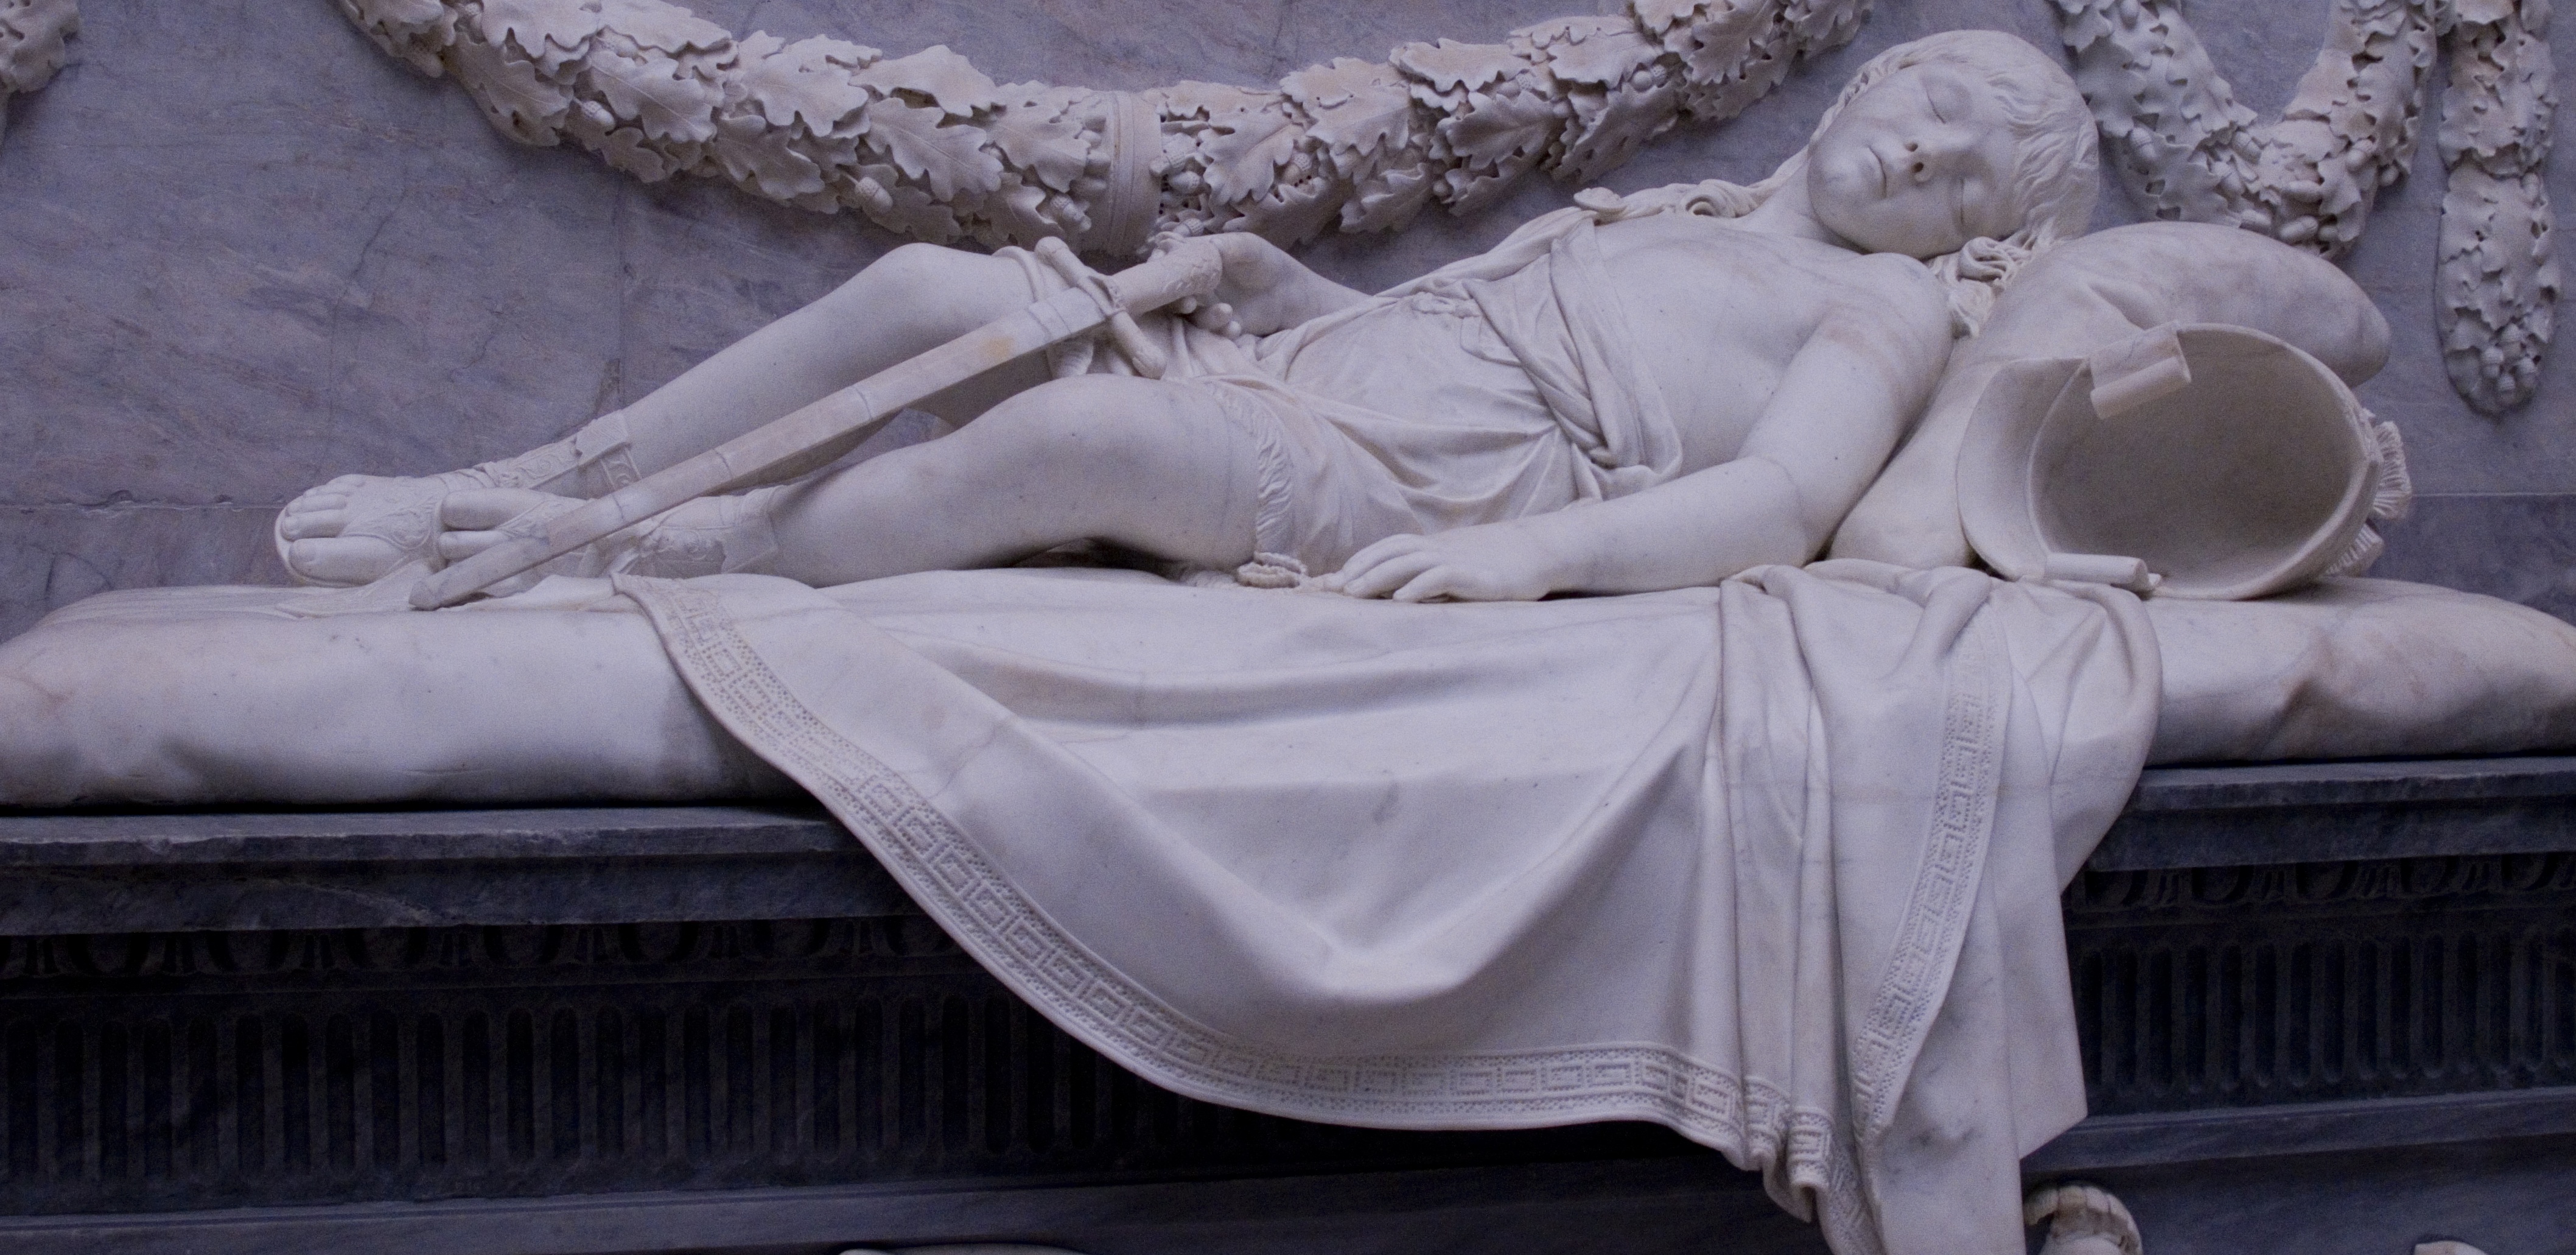
white, antique, old, stone, monument, statue, furniture, material, textile, sculpture, angel, art, dress, marble, culture, history, relief, stone carving